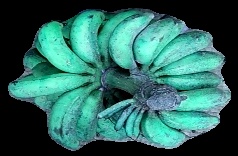
Variety: rasbale
Grade: grade3